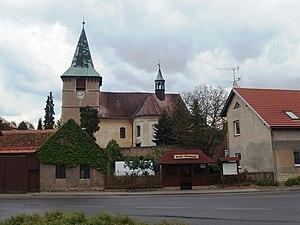
České Heřmanice est une commune du district d'Ústí nad Orlicí, dans la région de Pardubice, en Tchéquie. Sa population s'élevait à 565 habitants en 2017.